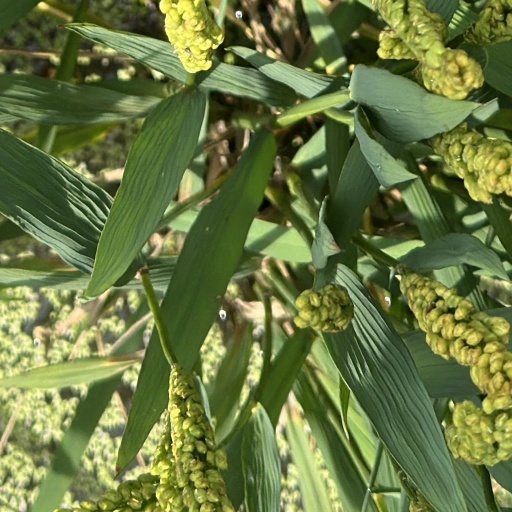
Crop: rice